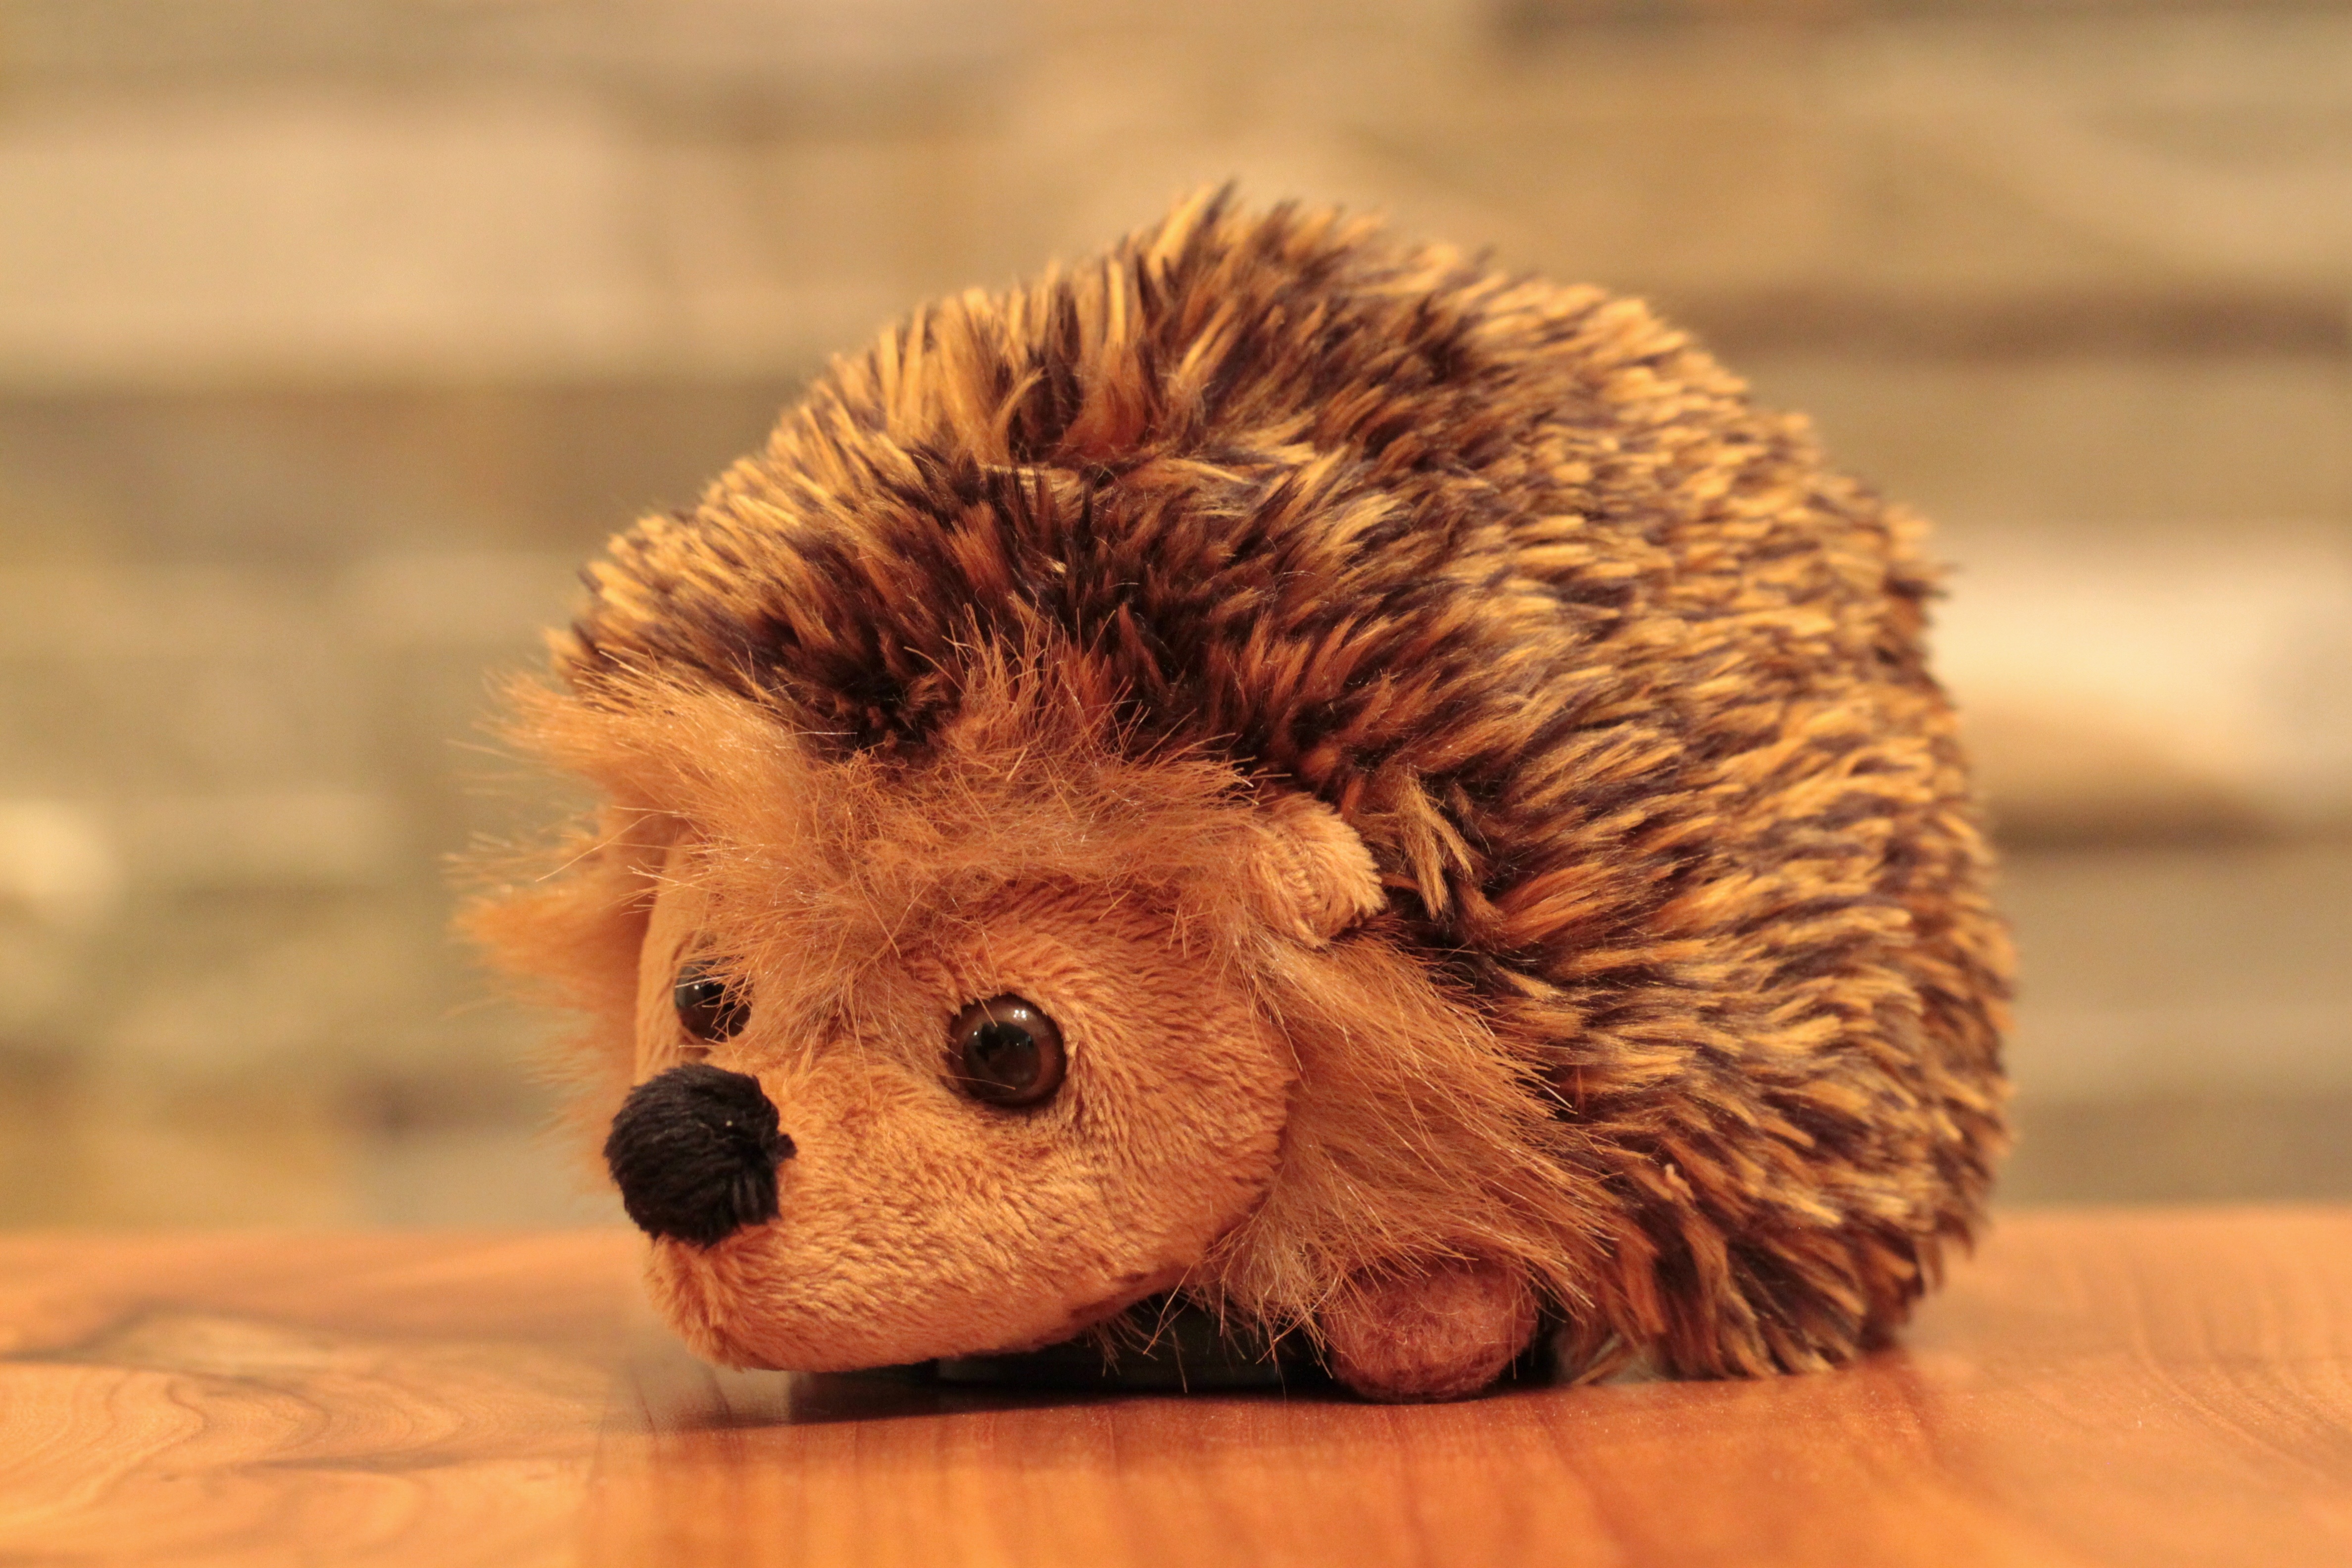
animal, cute, wildlife, mammal, fauna, teddy bear, hedgehog, toys, vertebrate, soft, stuffed animal, cuddly, children toys, soft toy, erinaceidae, domesticated hedgehog